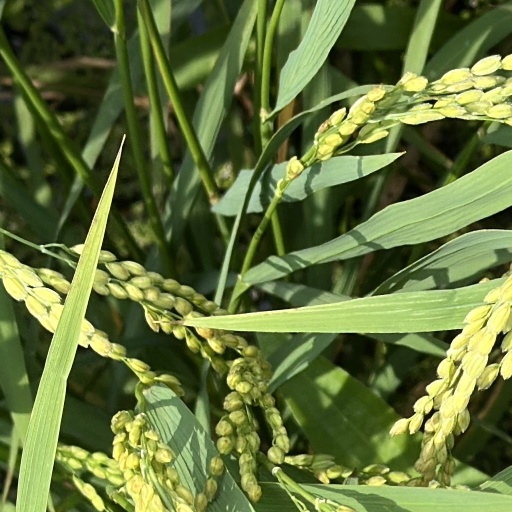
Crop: rice